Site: brandenburg
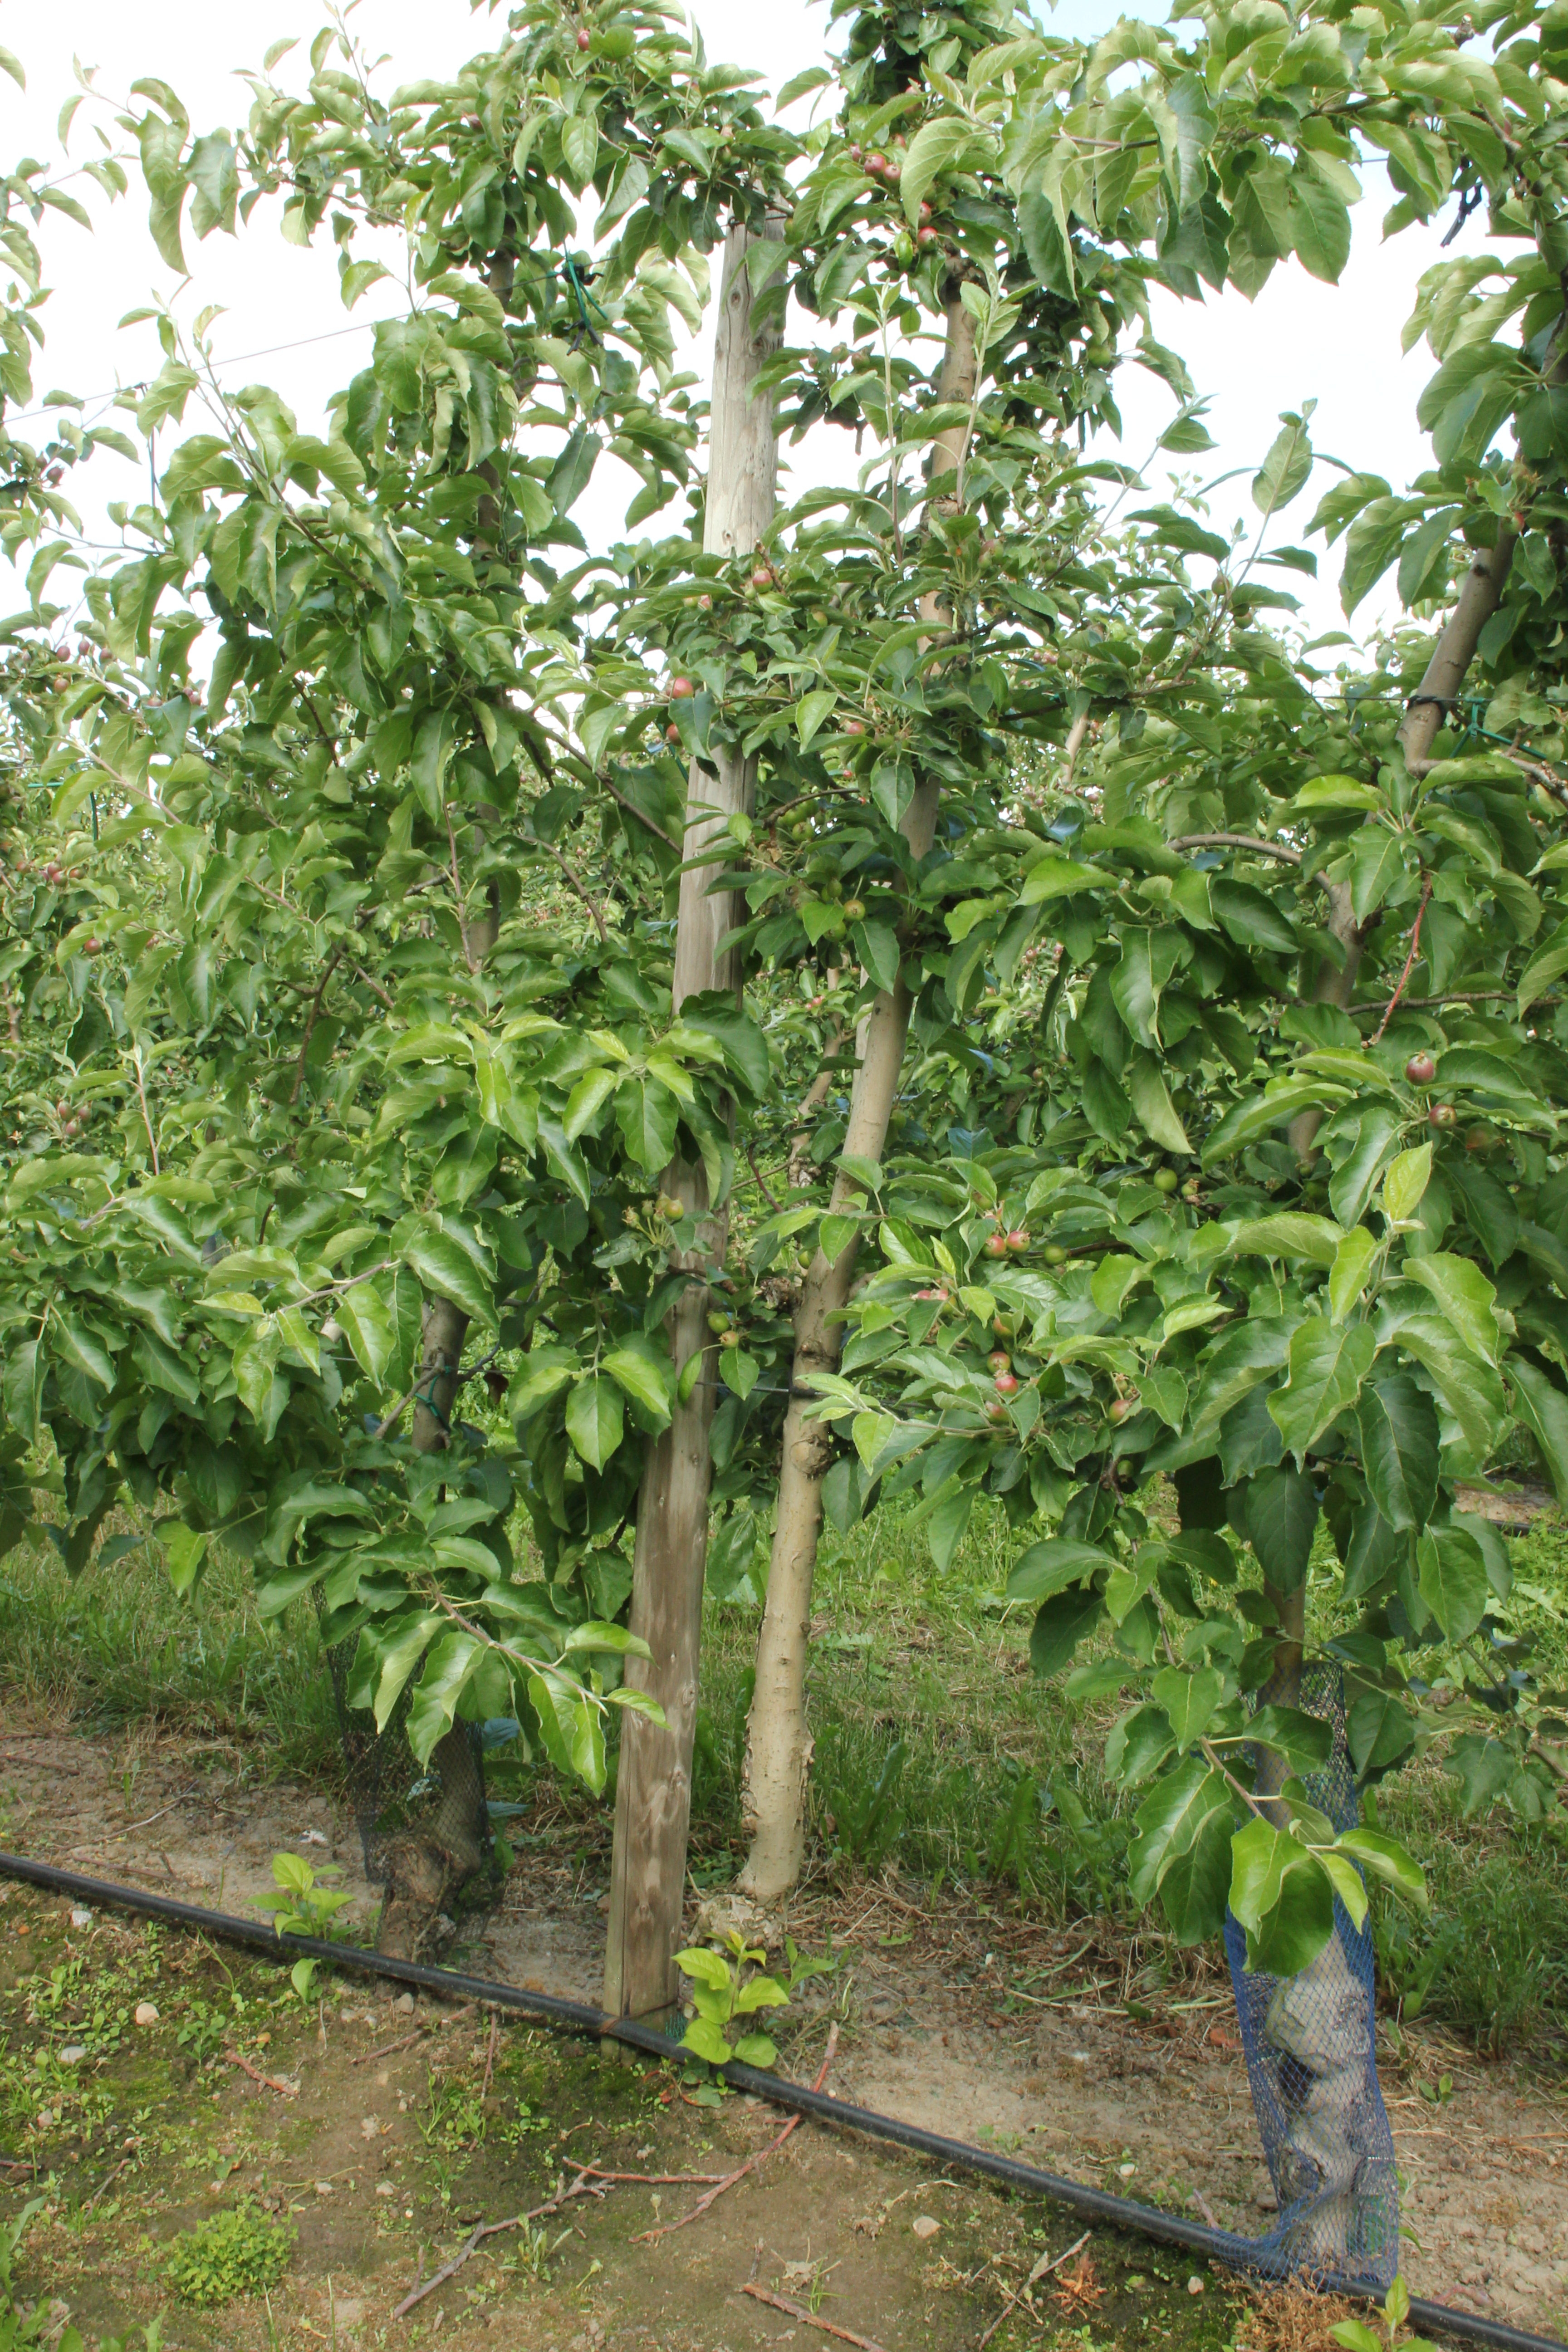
Growth stage (BBCH 72): Development of fruit